BCS National Championship Game

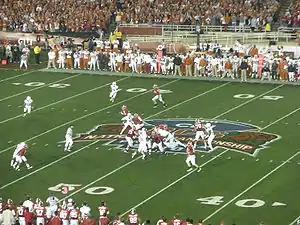
The view from the 50-yard line for the 2010 BCS National Championship at the Rose Bowl in Pasadena, California (Alabama vs. Texas)

The BCS National Championship Game was a postseason college football bowl game, used to determine a national champion of the NCAA Division I Football Bowl Subdivision (FBS), first played in the 1998 college football season as one of four designated bowl games, and beginning in the 2006 season as a standalone event rotated among the host sites of the aforementioned bowls.